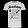
Label: T - shirt / top